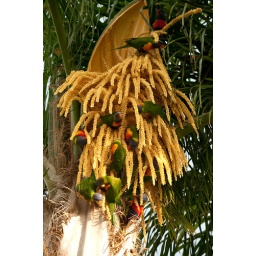
The flower of a Cocos Palm tree covered in Lorikeets at North Haven.